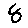
Label: 8